Ancient Greek literature

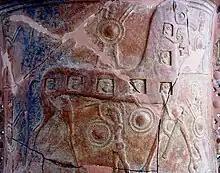

Lyric poetry received its name from the fact that it was originally sung by individuals or a chorus accompanied by the instrument called the lyre. Lyric poems often employed highly varied poetic meters.